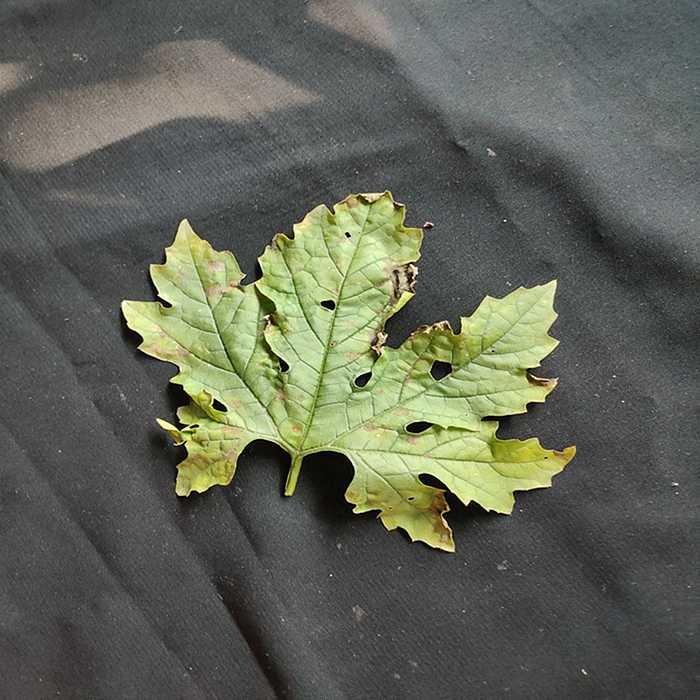
Plant: Bitter Gourd
Label: Downey mildew